Italy at the World Aquatics Championships

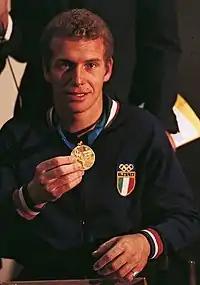
Klaus Dibiasi, tw gold and two silver medal at the World Diving Championships.

All Italian medals till Budapest 2022.